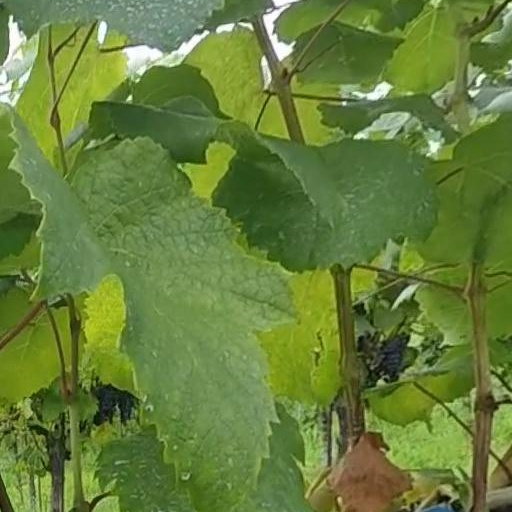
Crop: grape